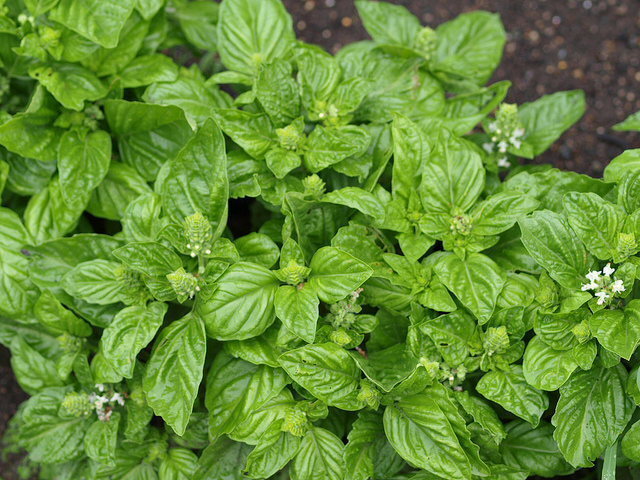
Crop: unknown
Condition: basil